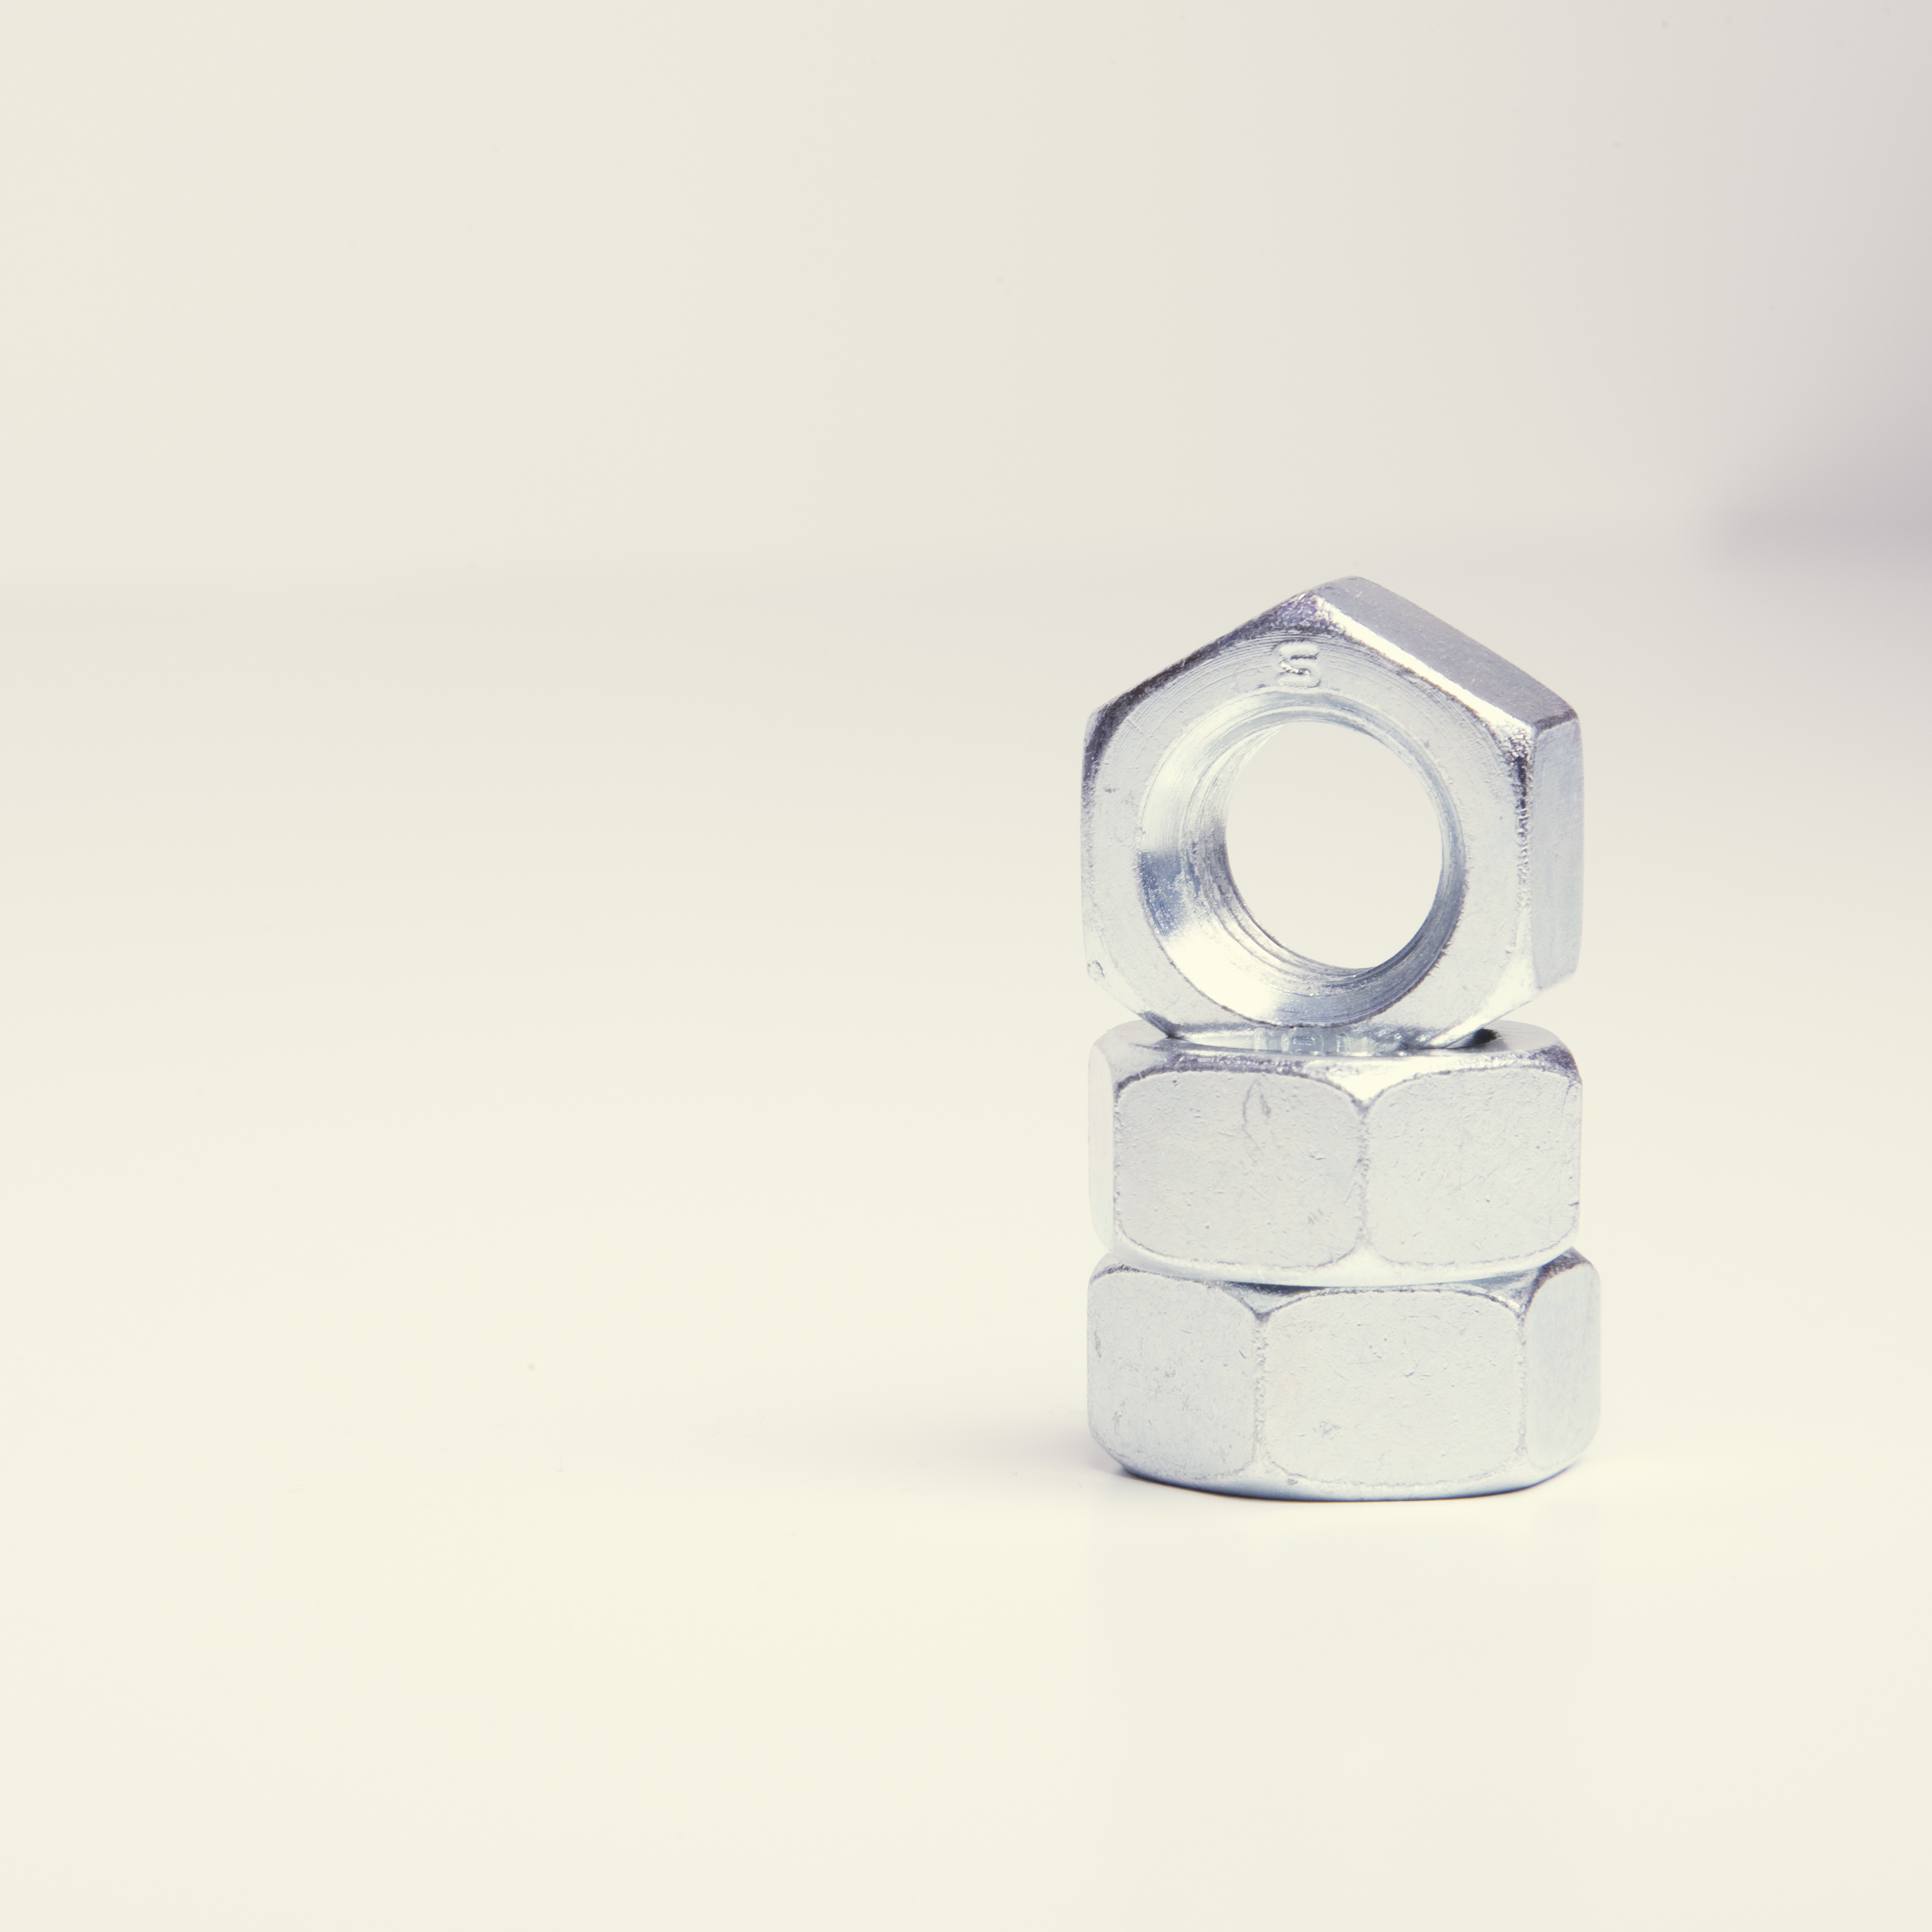
metal, screw, thread, product, chrome, mother, turn, iron, connection, gland, stability, allen, screw head, assembly technology, hexagon nut, drehteile, zinc plated, product design, metal industry, turner, rotating technology